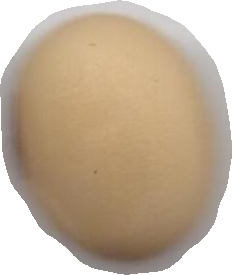
Variety: Anjasmoro